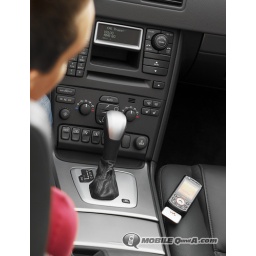
Sony Ericsson MMR-60 on black W900 in car